Shangani Patrol

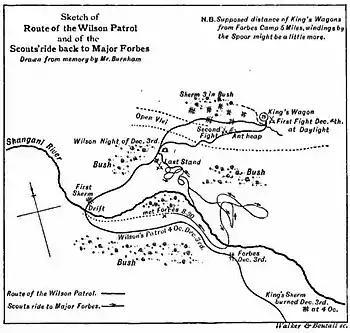
A map. See text for details.

Wilson conferred with his officers, none of whom was particularly optimistic about their prospects: "This is the end" said one. British soldier and historian Roger Marston postulates that the patrol might still have been safe had it not now pursued the king, but Wilson decided to proceed: "Let's ride on Lobengula," he said. Several analysts comment that this was perhaps excessively rash. Marston says that Wilson's actions "had a flavour of doomed resignation about them", and suggests that the major believed no other path was open, and was therefore going for broke. The Matabele hovered around the vicinity, waiting to see what Wilson would do next. On the southern side of the river, the 300 Matabele riflemen took up a well-covered position near the riverbank, about to the left of Forbes's position. Hidden by a patch of scrub, they remained undetected by the Company troops.